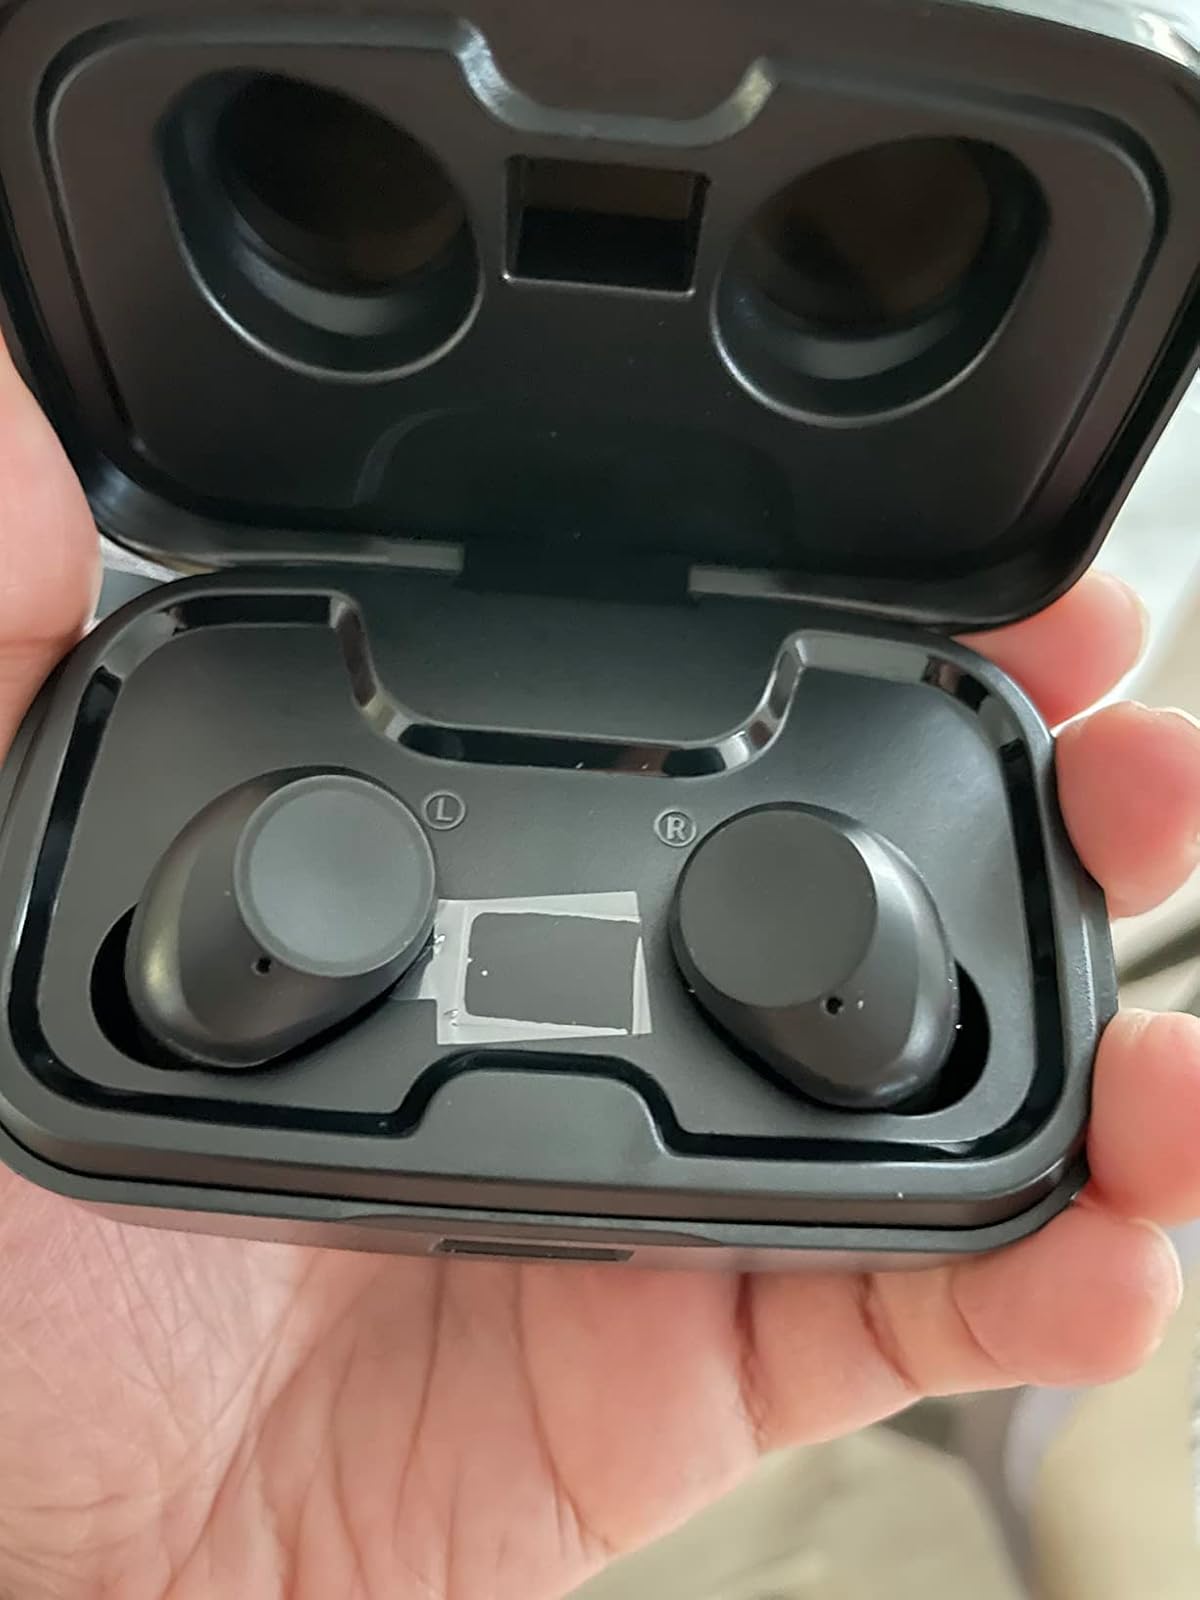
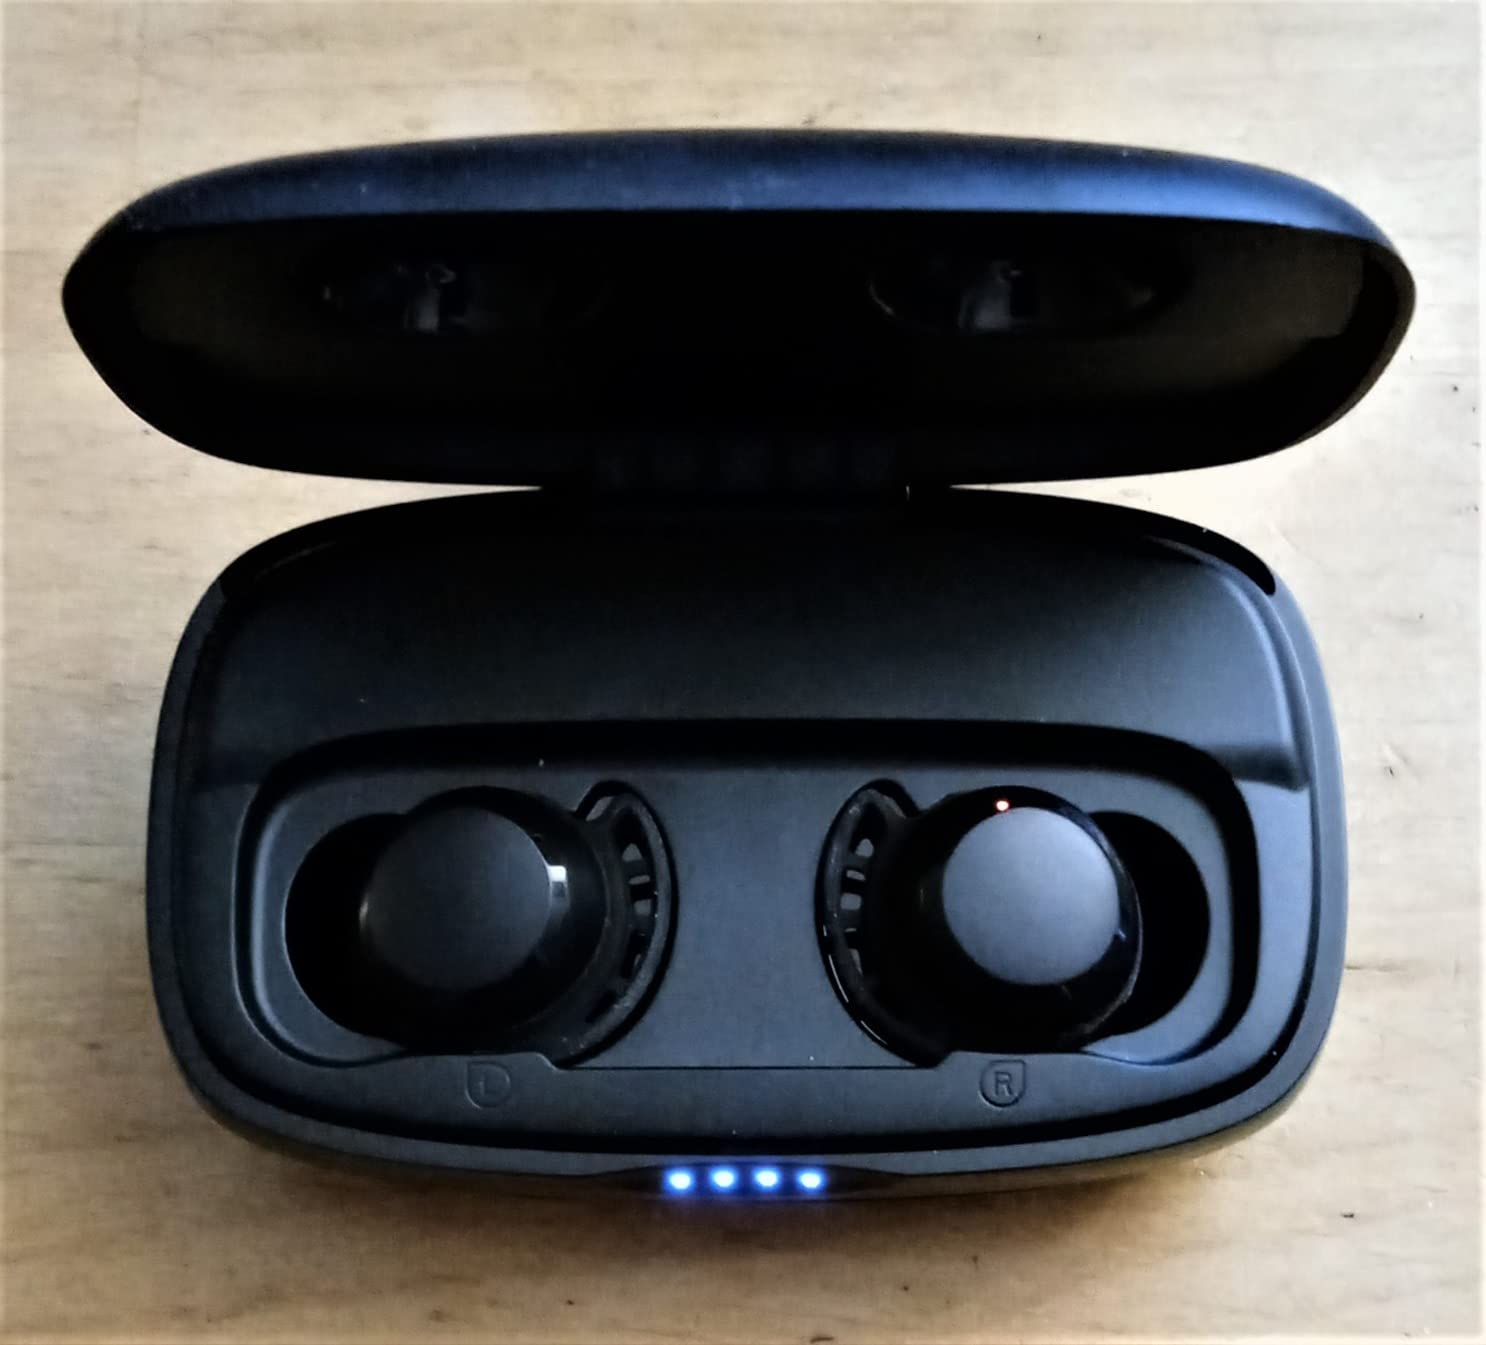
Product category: earbuds
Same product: no